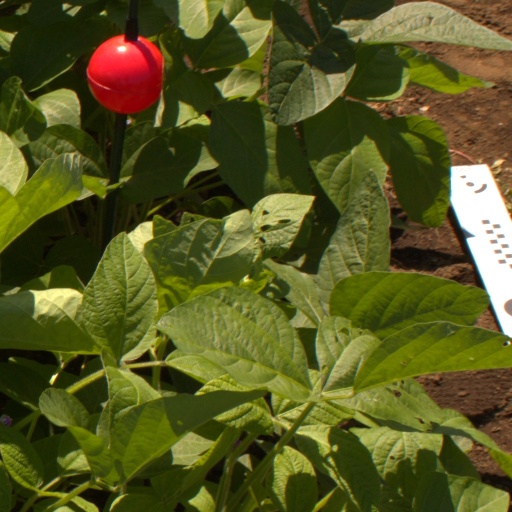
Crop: soybean